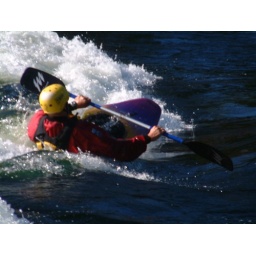
During the recon in 2007 we came across this group of Kayakers practicing rolling in white water conditions